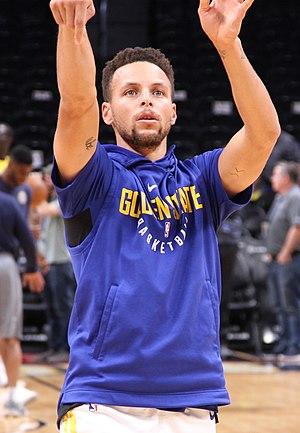
Stephen Curry II, né le 14 mars 1988 à Akron, est un joueur américain de basket-ball évoluant au poste de meneur dans l'équipe des Warriors de Golden State en NBA.